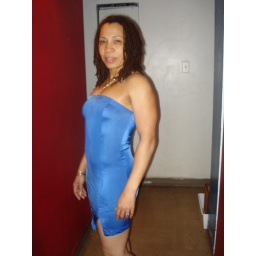
Dee in blue dress